Papal infallibility

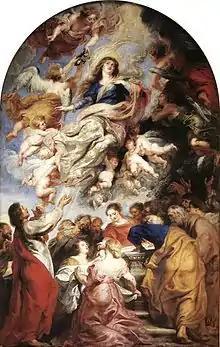
The only application of papal infallibility since its solemn declaration has been for the Marian Dogma of Assumption in 1950. Painting of the Assumption, Rubens, 1626

The church teaches that infallibility is a charism entrusted by Christ to the whole church, whereby the Pope, as "head of the college of bishops", enjoys papal infallibility. This charism is the supreme degree of participating in Christ's divine authority, which, in the New Covenant, so as to safeguard the faithful from defection and guarantee the profession of faith, ensures the faithful abide in the truth. The church further teaches that divine assistance is also given to the Pope when he exercises his ordinary Magisterium.